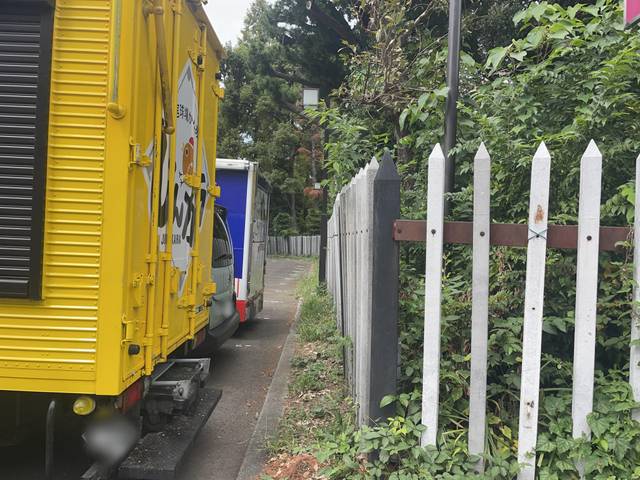
Region: Japan
Coordinates: 35.679, 139.718